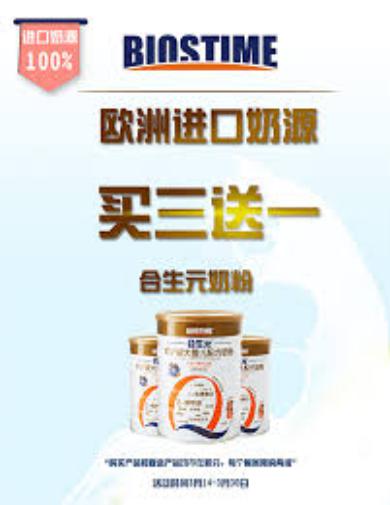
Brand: biostime-2
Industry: Food